DB Class VT 11.5

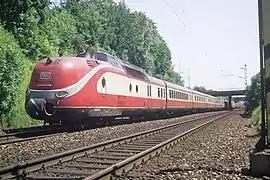
Class 601 in DB-Touristik livery 1986, München südring

In 1971, DB started their new first-class-only InterCity system, using mainly the 601 series on the non-electrified InterCity routes. The regular maximum speed was set to 160 km/h for seven-unit trains. For trains up to 10 units the 602 was used. In 1979, the InterCity system was expanded and second-class compartments were introduced for these trains, meaning the end of 601/602 use for these trains.